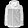
Label: Coat